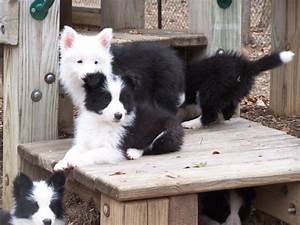
Label: dog